Billboard Year-End Hot 100 singles of 1981

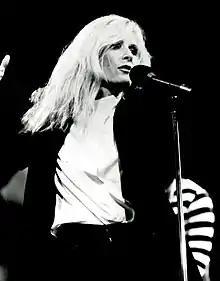
"Bette Davis Eyes" by Kim Carnes was the number one song of 1981.

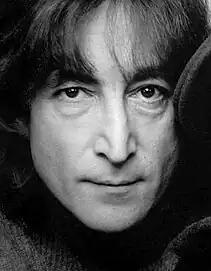
Three songs by John Lennon appear on the Year-End Hot 100, charting posthumously after his murder in late 1980.

This is a list of "Billboard" magazine's Top Hot 100 songs of 1981. The Top 100, as revealed in the year-end edition of "Billboard" dated December 26, 1981, is based on Hot 100 charts from the issue dates of November 1, 1980 through October 31, 1981.